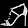
Label: Sandal